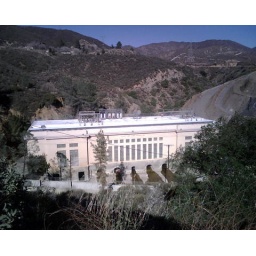
Took this on the drive back. Classic DWP building in a lovely canyon setting.